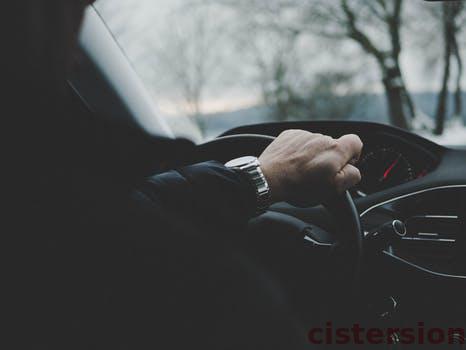
Label: Watermark